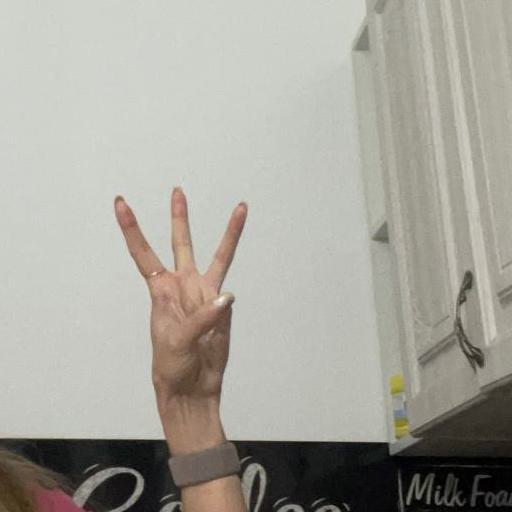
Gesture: three